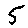
Label: 5